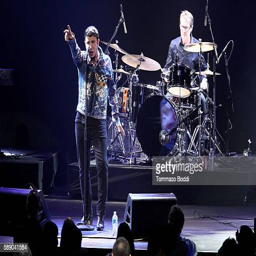
synthpop artist performs on stage